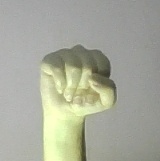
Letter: saad